Rose Fitzgerald Kennedy Greenway

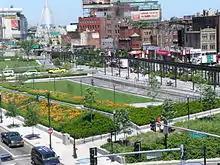
North End Parks. Canal Fountain visible in background.

The Wharf District Parks connect Faneuil Hall and the Financial District with Boston Harbor. Designed by EDAW and Copley Wolff Design Group, the parks contain areas of paved surfaces for active public use and a gathering space for public events known as the Great Room. Three open lawn areas, surrounded with plantings, provide informal space for gatherings. During the warmer months, the Wharf District Parks host the Greenway Open Market, food vendors, concerts and fitness classes. Large events also occur across the Wharf District Parks, such as the Boston Local Food Fest and the FIGMENT participatory art festival. The Wharf District Parks are home to the Mothers’ Walk, a curving pathway that consists of pavers engraved with names and personal messages.